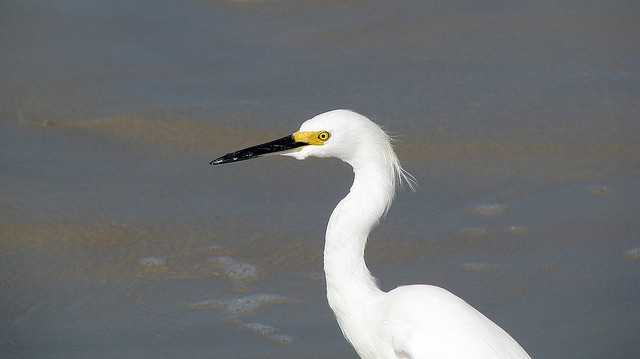
A white swan standing on a lake next to small waves.
A white bird with a long black peak standing near the ocean.
Head and shoulders shot of a white heron
The top half of a white bird with a long, black beak.
A photographic portrait of an elegant white egret.